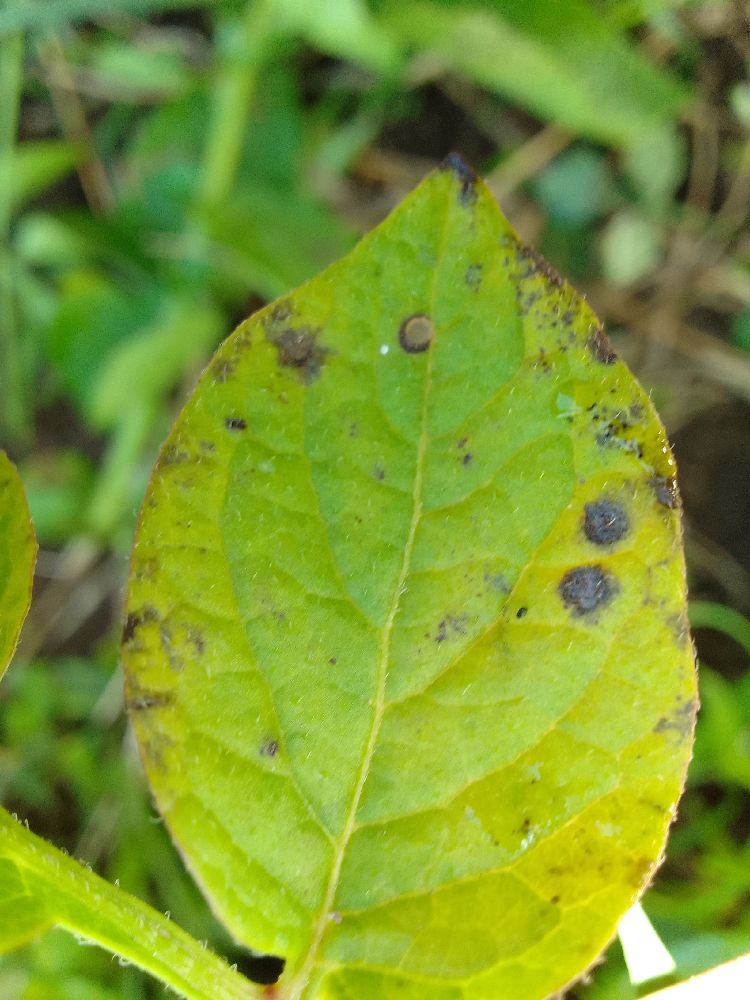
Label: Early blight